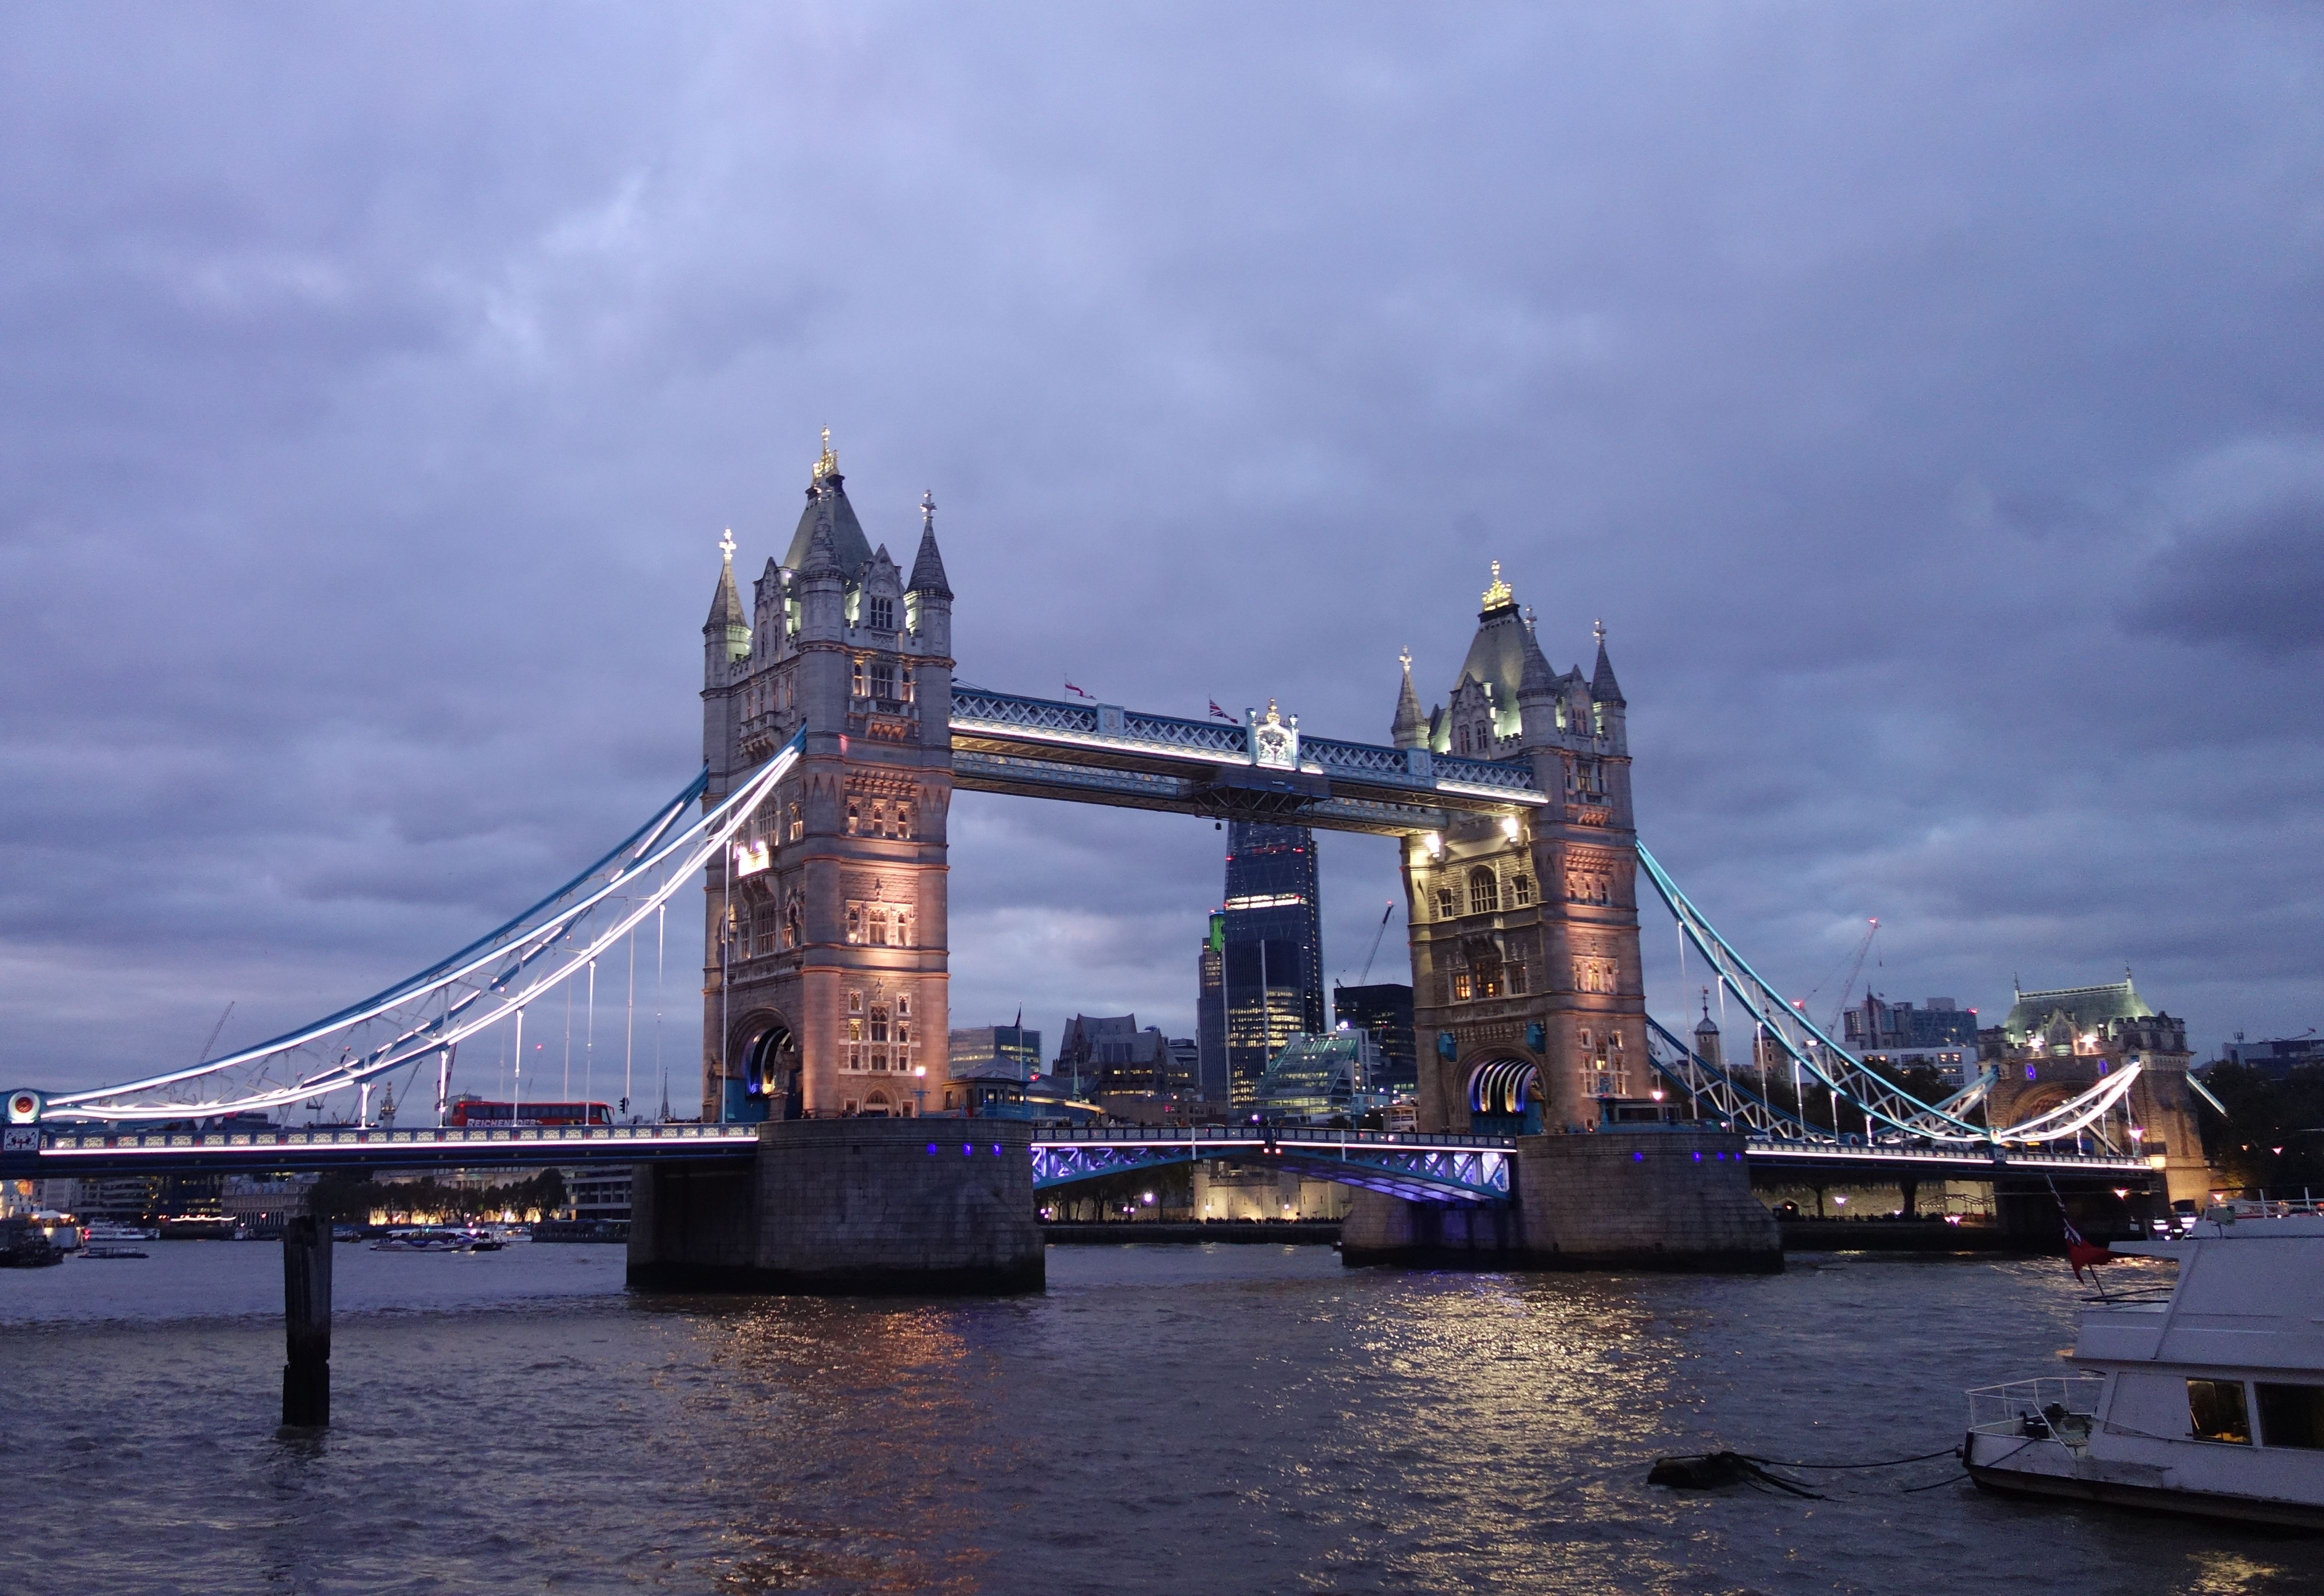
sea, water, bridge, city, river, cityscape, travel, dusk, reflection, vehicle, landmark, harbor, port, tourism, waterway, bridge construction, nonbuilding structure